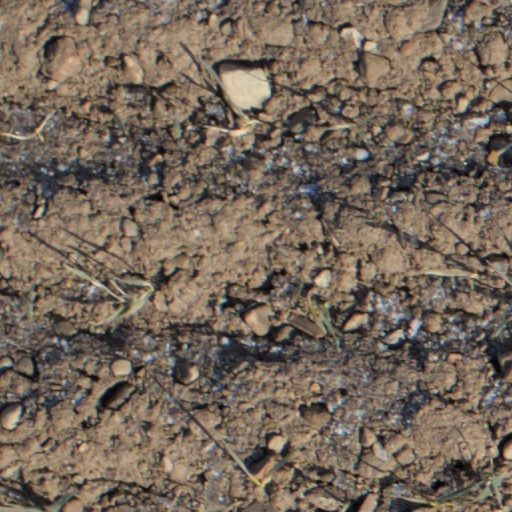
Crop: wheat